Mealworm

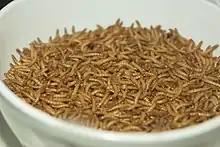
Mealworms in a bowl

Mealworms are edible for humans, and processed into several insect food items available in food retail such as insect burgers.